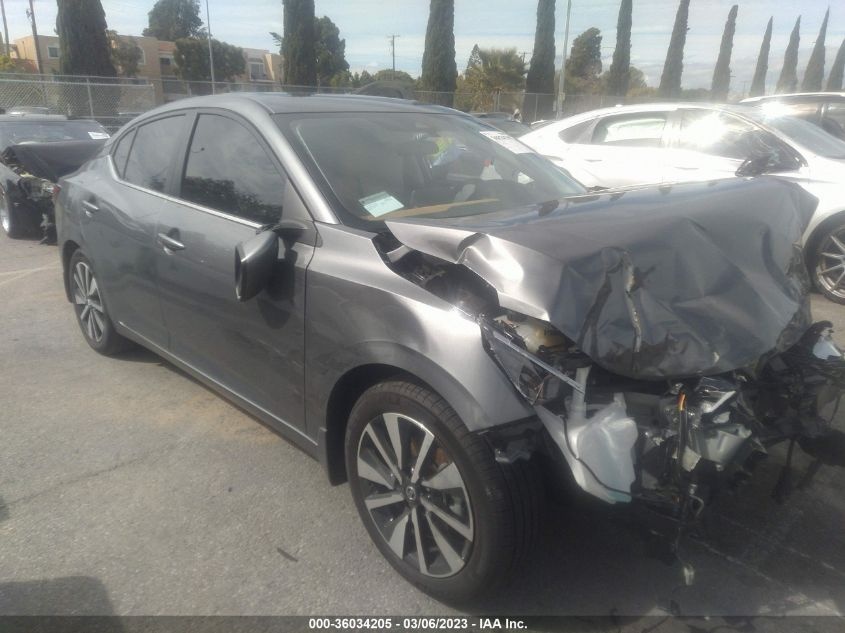
2022 NISSAN SENTRA SV VIN: 3N1AB8CV9NY304299
2022 NISSAN SENTRA SV 3N1AB8CV9NY304299, Drive: Front Wheel Drive, Color: Gray, Transmission: , Fuel: Gasoline, Primary Damage: FRONT END, Secondary Damage: Unknown, Status: STATIONARY, VIN: 2022 NISSAN SENTRA SV 3N1AB8CV9NY304299
Brand: NISSAN
Category: Vehicles & Parts > Vehicles > Motor Vehicles